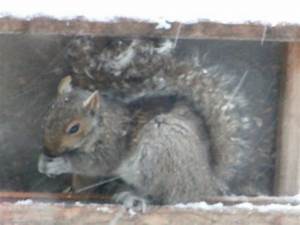
Label: scoiattolo